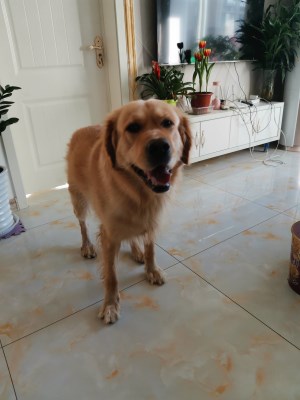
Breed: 5355-n000126-golden_retriever